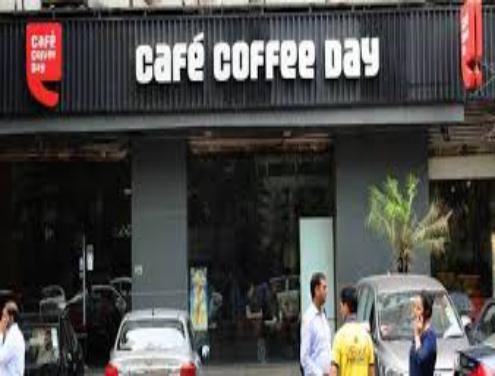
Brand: Cafe Coffee Day
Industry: Food